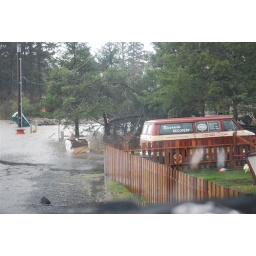
flood water in seaside taking over a street